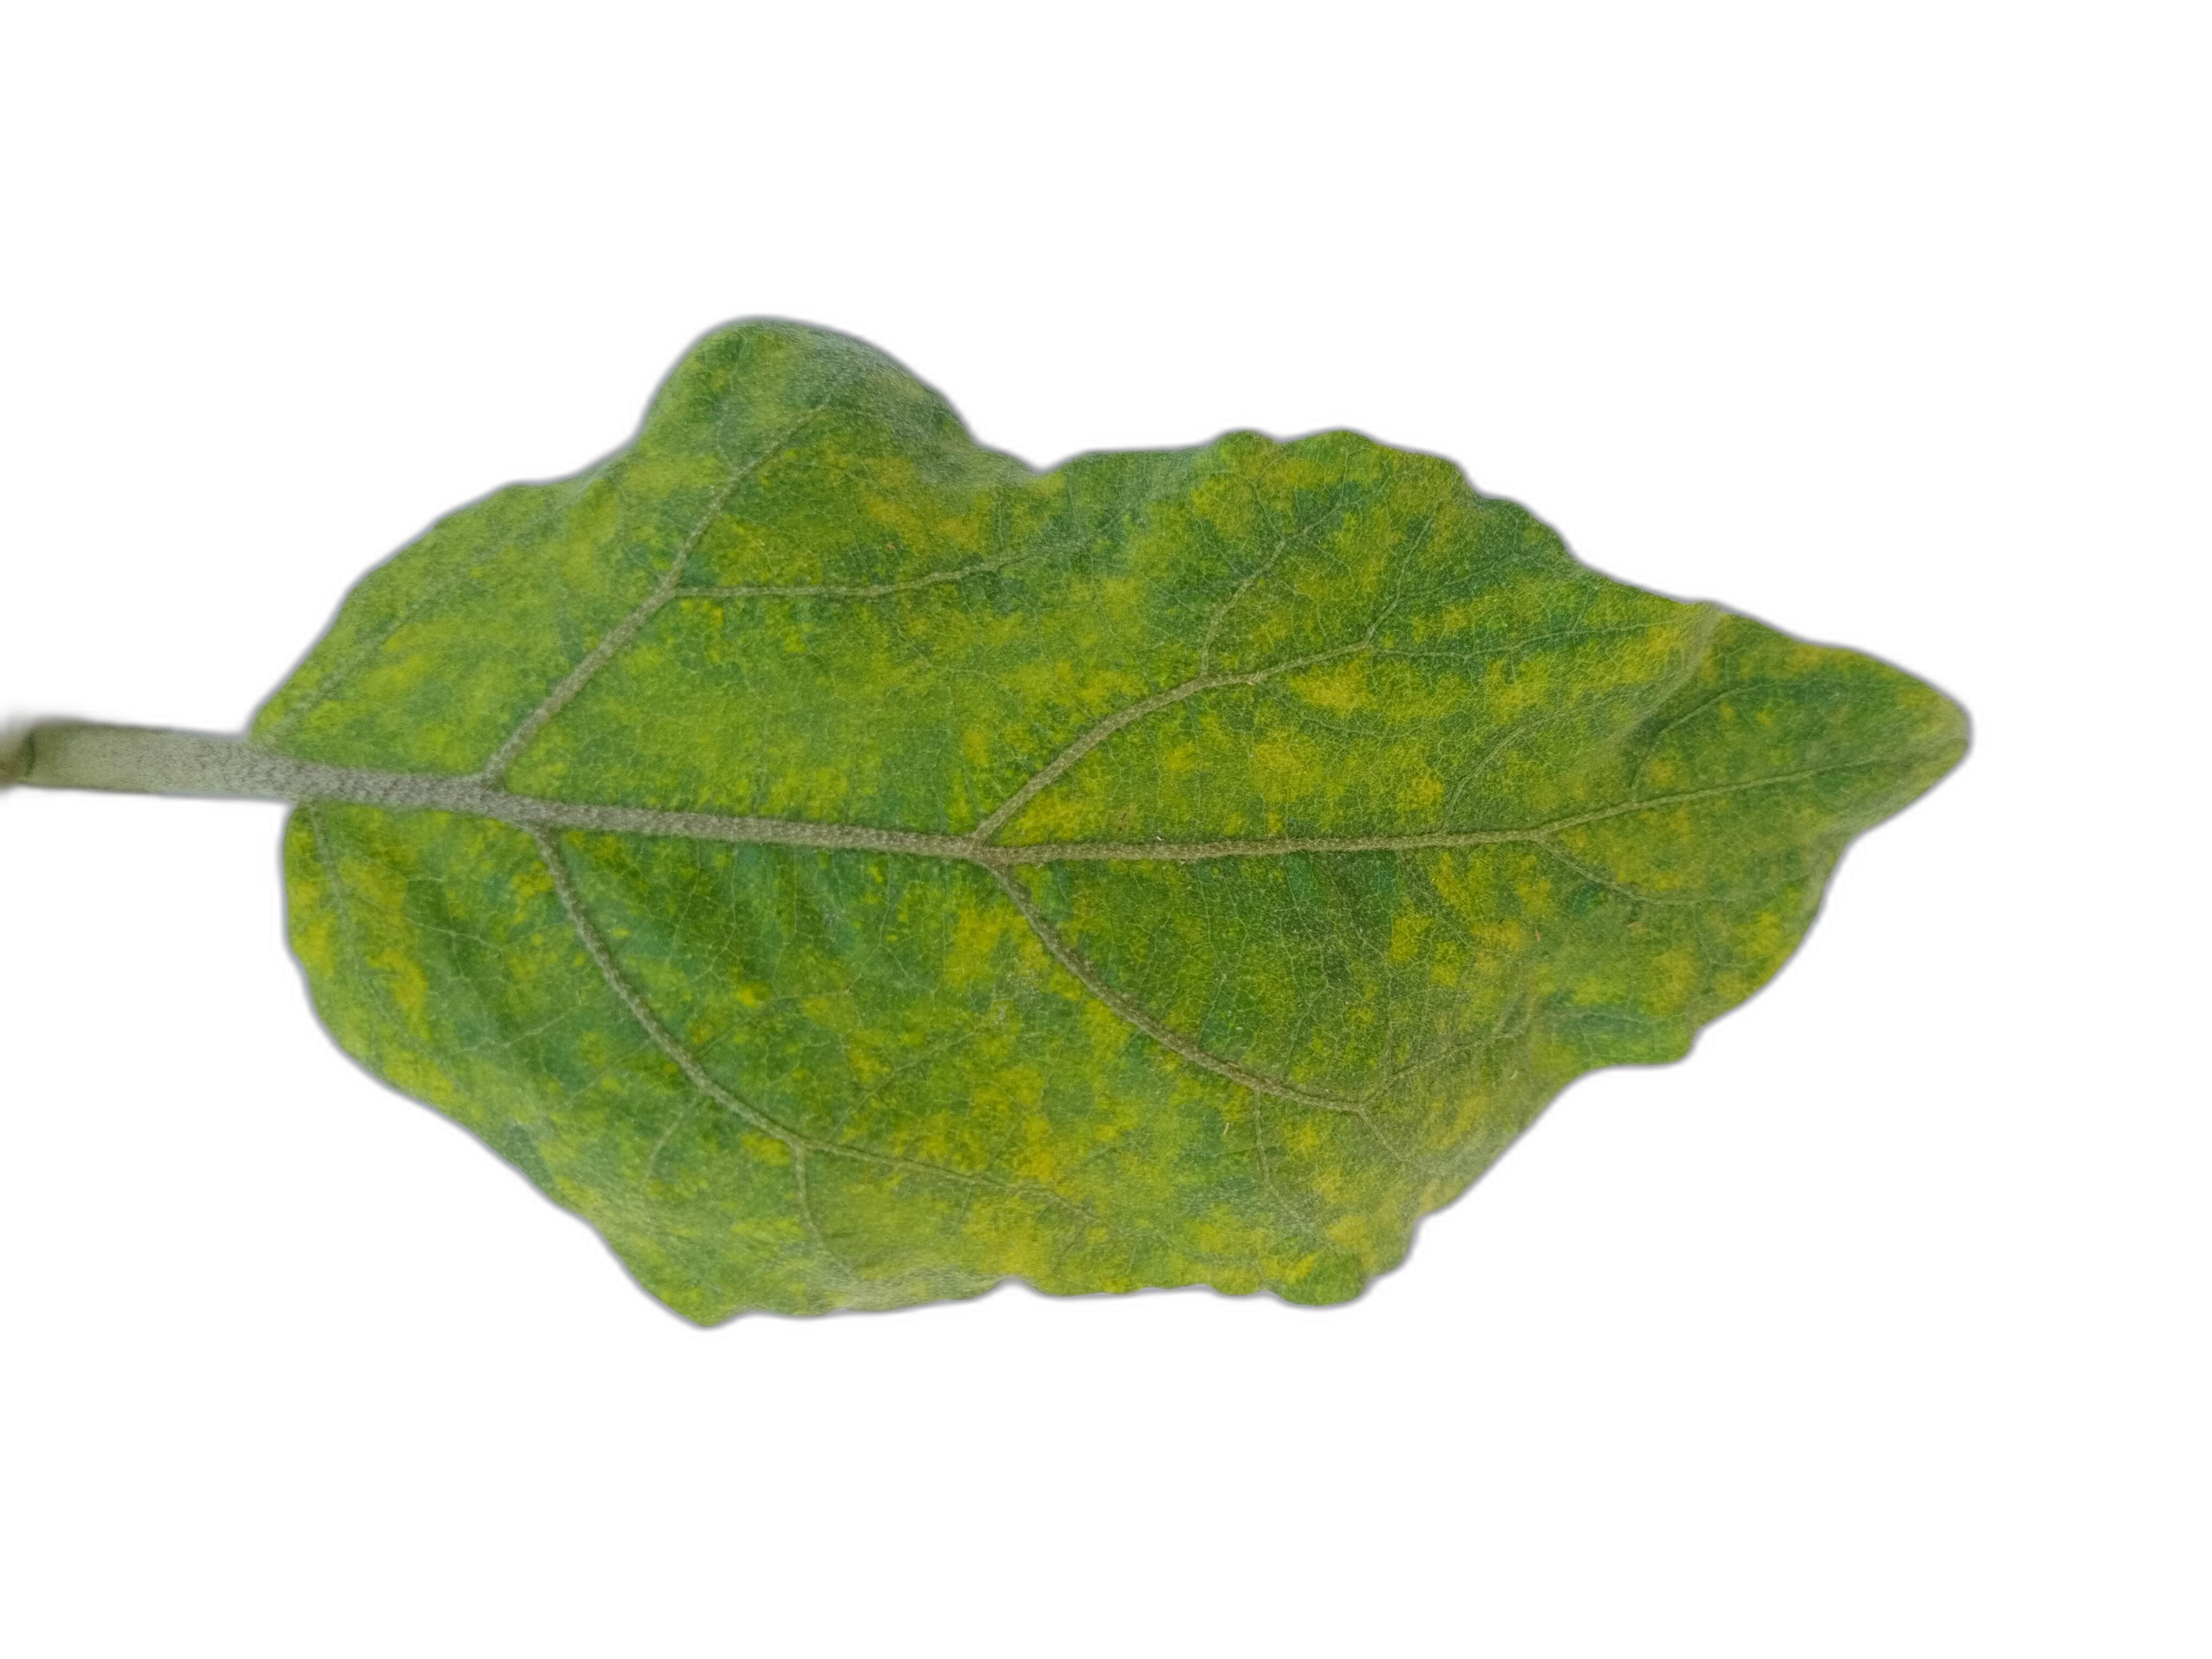
Label: Mosaic Virus Disease